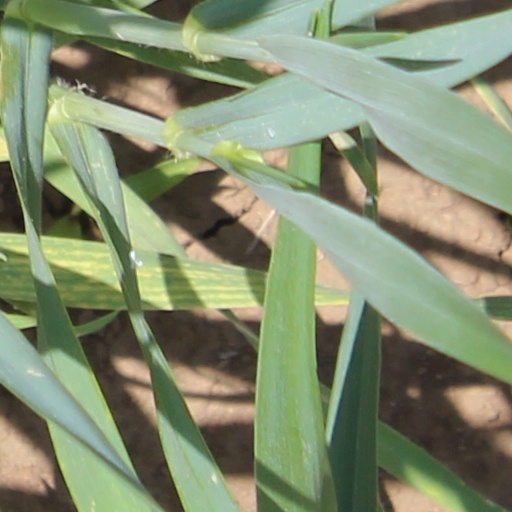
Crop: wheat